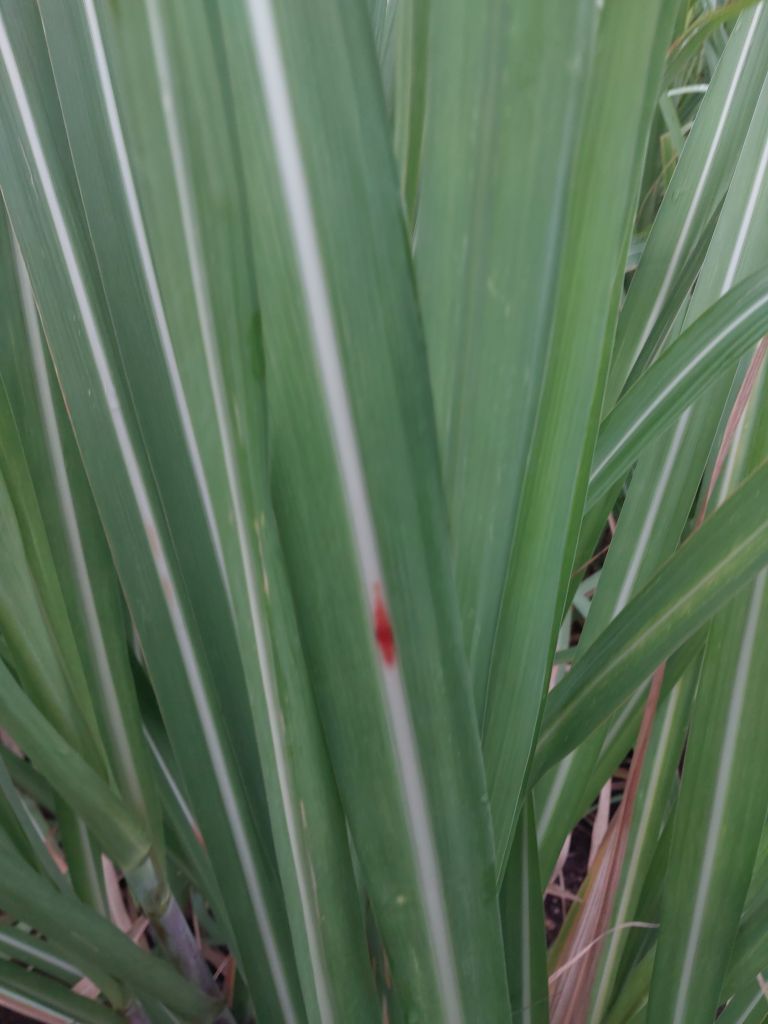
Label: Brown Spot